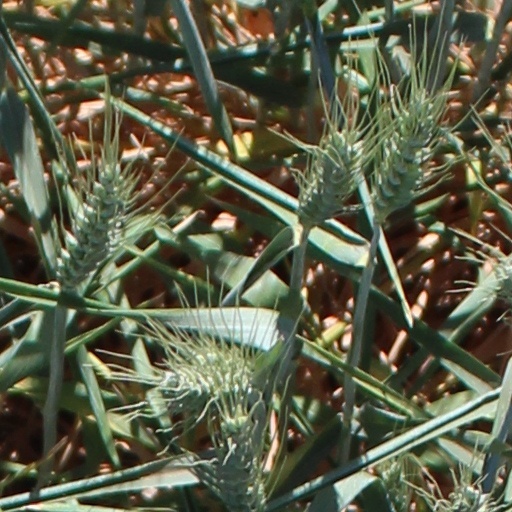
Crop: wheat